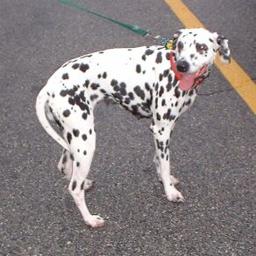
Animal: dogs